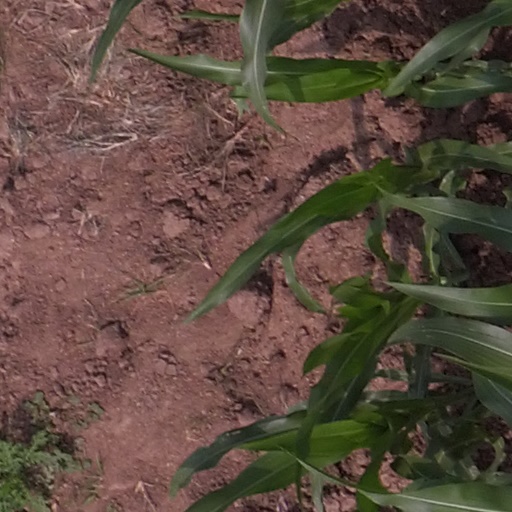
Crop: maize; corn